Proposed high-speed rail by country

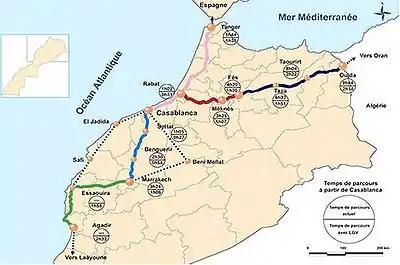
Color-coded rail map of Morocco

A trans-Maghreb high-speed rail line linking Morocco, Algeria, and Tunisia is planned. The project is expected to begin in Morocco, move towards Algiers, and reach Tunis. However, historical relations between Morocco and Algeria have delayed the project. Part of the line opened by November 2018, and Al Boraq (between Casablanca and Tangier) is Africa's second high-speed rail line, after the Gautrain in linking Pretoria with Sandton in South Africa.